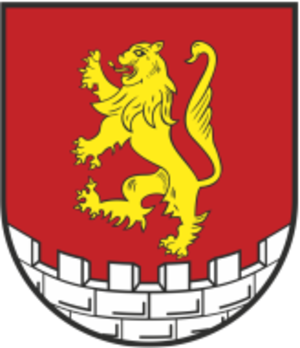
Eschershausen-Stadtoldendorf
Coat of arms of Eschershausen-Stadtoldendorf
Eschershausen-Stadtoldendorf er et amt beliggende i den nordøstlige del af Landkreis Holzminden, i den sydlige del af den tyske delstat Niedersachsen. Administrationen ligger i byen Stadtoldendorf. Det blev oprettet 1. januar 2011 ved en sammenlægning af de tidligere Samtgemeinden Eschershausen og Stadtoldendorf.